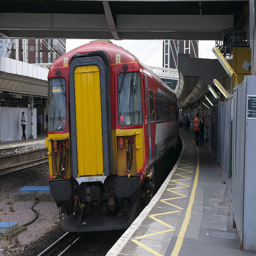
A train is waiting in the station.
A train pulling into a station or taking off from a station.
a train in station moving besides the buildings
The train is stopping on the railroad tracks.
A red and yellow train is next to passenger loading.